Knepp Castle

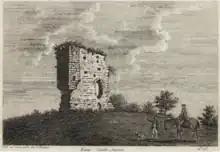
A tall stone wall surrounded by grass with trees in the background. There are two figures in the foreground, one on horseback and the other gesturing towards the ruin, and they are accompanied by a dog.

Knepp Castle continued to be used into the 14th century and hosted reigning monarchs on several occasions. The castle eventually fell out of use, and by the early 18th century was mostly destroyed. Later that century, stone from the castle was used to build a nearby road. The land around the castle is now the site of Knepp Wildland.